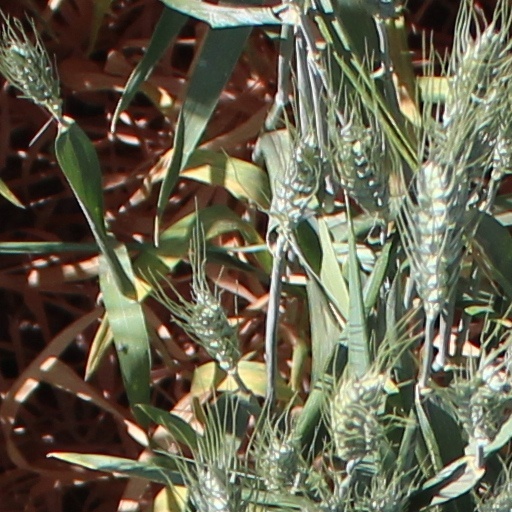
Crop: wheat